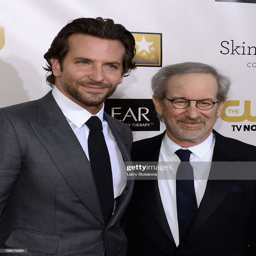
actor and film director attend awards held .